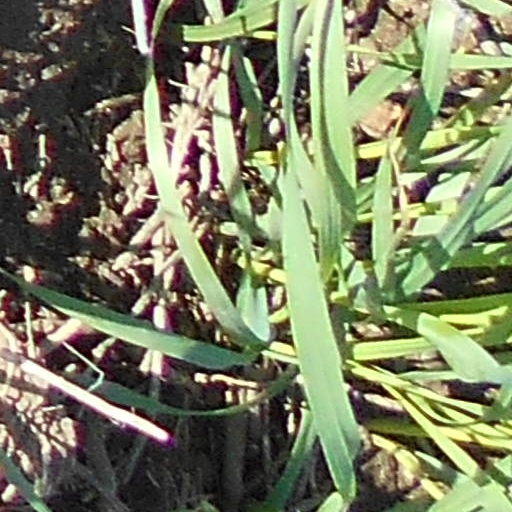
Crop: wheat